Camil Ressu

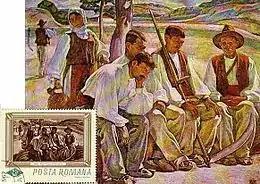
"Resting Reapers" on a 1966 Romanian stamp

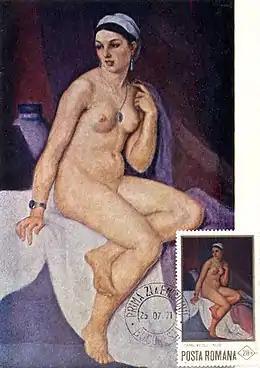
"Nude" on a 1971 Romanian stamp

In 1917, along with the painters Nicolae Dărăscu, Ștefan Dimitrescu, Iosif Iser, Marius Bunescu and the sculptors Dimitrie Paciurea, Cornel Medrea, Ion Jalea, and Oscar Han, he founded the "Art of Romania" association in Iași. During these years, he further developed his style as a landscape painter, and frequently visited the countryside in summer to paint portraits of peasants working in the fields and views of villages. He also painted still life, portraits of various personalities, and nudes.